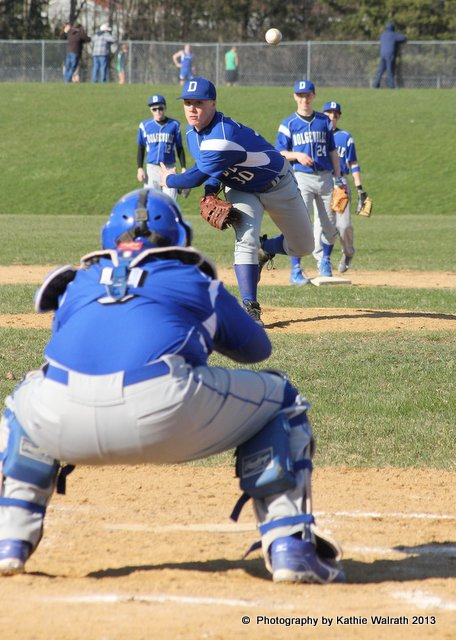
những người đàn ông đang chơi bóng chày ở trên sân